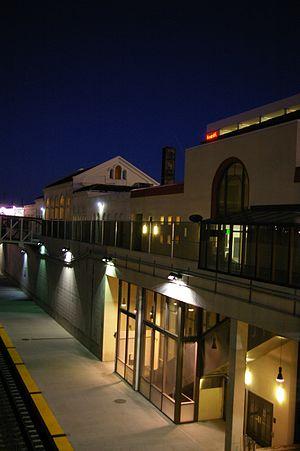
La gare de Reno (Nevada) est une gare ferroviaire des États-Unis située à Reno dans l'État du Nevada; elle est desservie par Amtrak.